Sammi Kinghorn

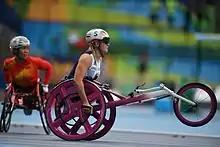
Samantha Kinghorn at the 2016 Summer Paralympic Games, T53 100 metres sprint, where she finished fifth.

Kinghorn's first race was the 2012 London Mini Marathon, where she came second. Since then she has won many medals in domestic competitions and set Scottish records in the 100m and 200m. In 2013 Kinghorn was one of the first competitors to be named in the Scotland squad for the 2014 Commonwealth Games in Glasgow. She was chosen to be an athlete ambassador for Harper Macleod and a short promotional film was made of her preparations for the Games. In the buildup to the Games, Kinghorn was named Glasgow's Disabled Athlete of the Year. At the Commonwealth Games she took part in the T54 1500m, and after qualifying third in her heat, she placed fifth in the final.